Liam Walsh (boxer)

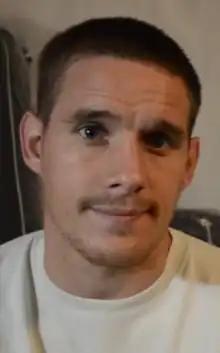
Walsh in 2015

Liam Walsh (born 18 May 1986) is a British professional boxer. He challenged once for the IBF super-featherweight title in 2017. He held the Commonwealth super-featherweight title from 2010 to 2017, and the British super-featherweight title from 2014 to 2016. Liam has two brothers, both of whom are also professional boxers, most notably his twin Ryan Walsh.